Dark Illness

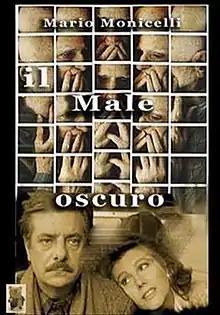

Il male oscuro (internationally released as Dark Illness and "The Obscure Illness") is a 1990 Italian drama film directed by Mario Monicelli. It is based on the novel "Incubus" by Giuseppe Berto. For this film Monicelli was awarded with a David di Donatello for Best Director.